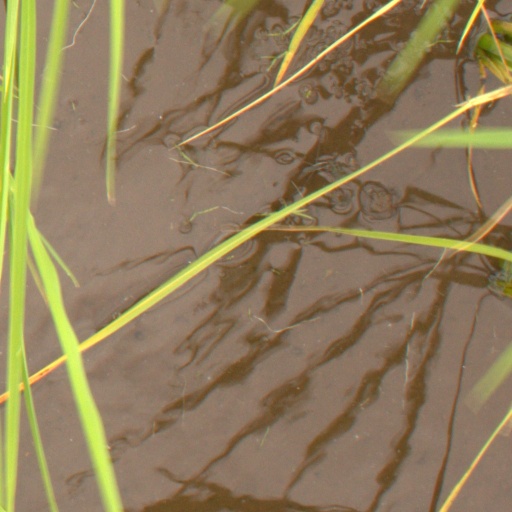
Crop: rice